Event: Nepal Earthquake
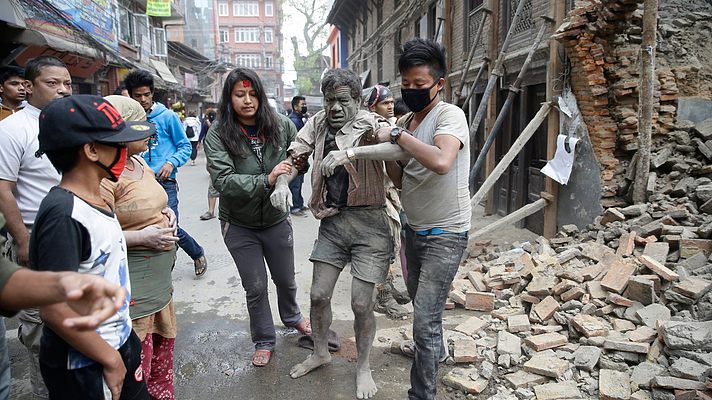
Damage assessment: damage